Annie Hall

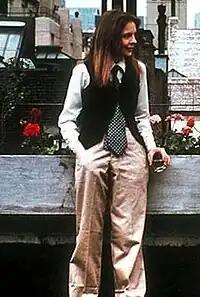
Diane Keaton's dress style as Annie Hall; an influence on the fashion world during the late 1970s

Although the film received widespread critical acclaim and numerous awards, Allen himself was disappointed with it, and said in an interview, "When "Annie Hall" started out, that film was not supposed to be what I wound up with. The film was supposed to be what happens in a guy's mind ... Nobody understood anything that went on. The relationship between myself and Diane Keaton was all anyone cared about. That was not what I cared about ... In the end, I had to reduce the film to just me and Diane Keaton, and that relationship, so I was quite disappointed in that movie". Allen has repeatedly declined to make a sequel, and in a 1992 interview stated that "Sequelism has become an annoying thing. I don't think Francis Coppola should have done "Godfather III" because "Godfather II" was quite great. When they make a sequel, it's just a thirst for more money, so I don't like that idea so much".